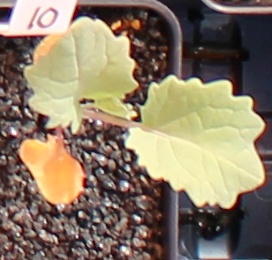
Label: Canola